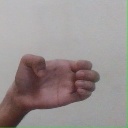
अक्षर: ख